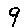
Label: 9